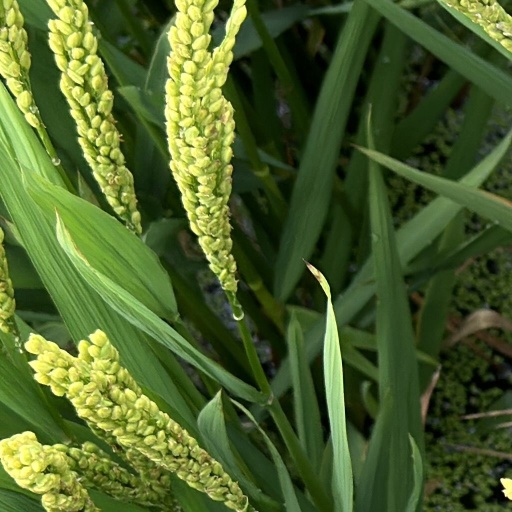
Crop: rice